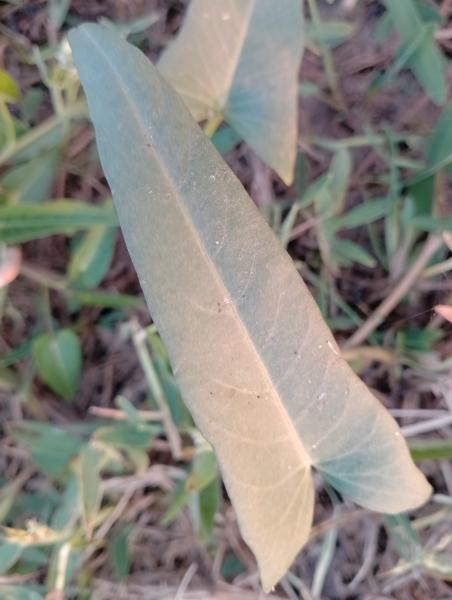
Weed species: Ipomoea aquatic